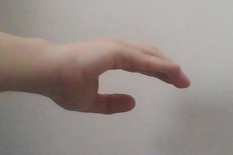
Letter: jeem